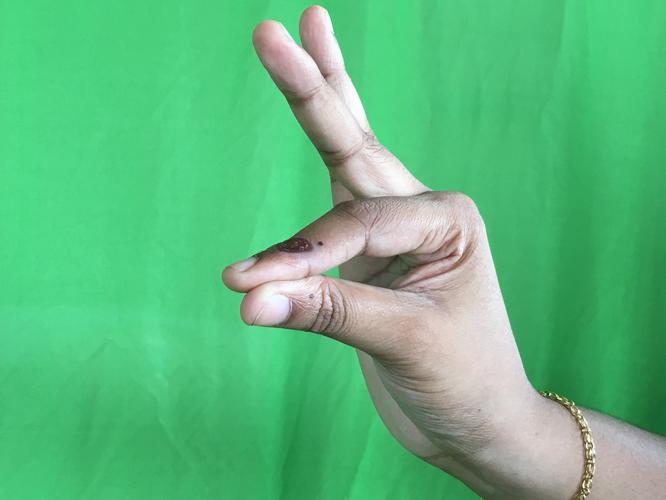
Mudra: Hamsasyam
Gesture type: single_hand